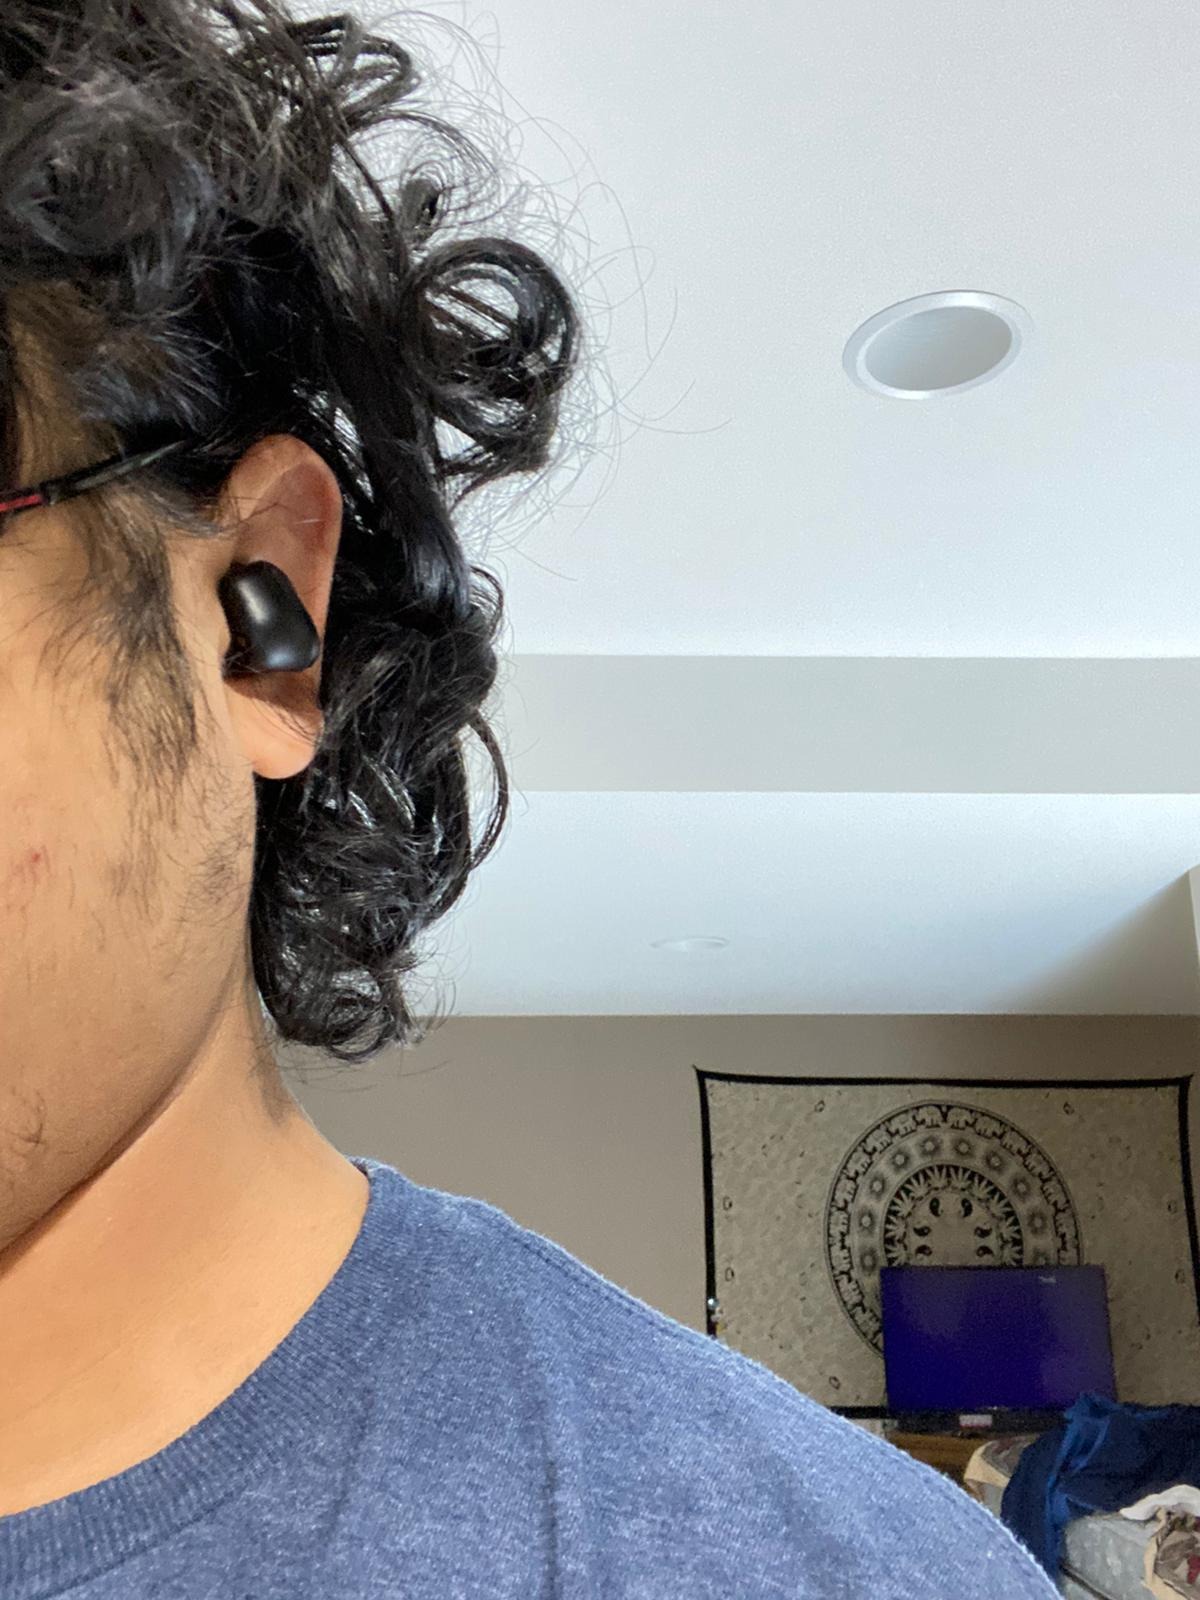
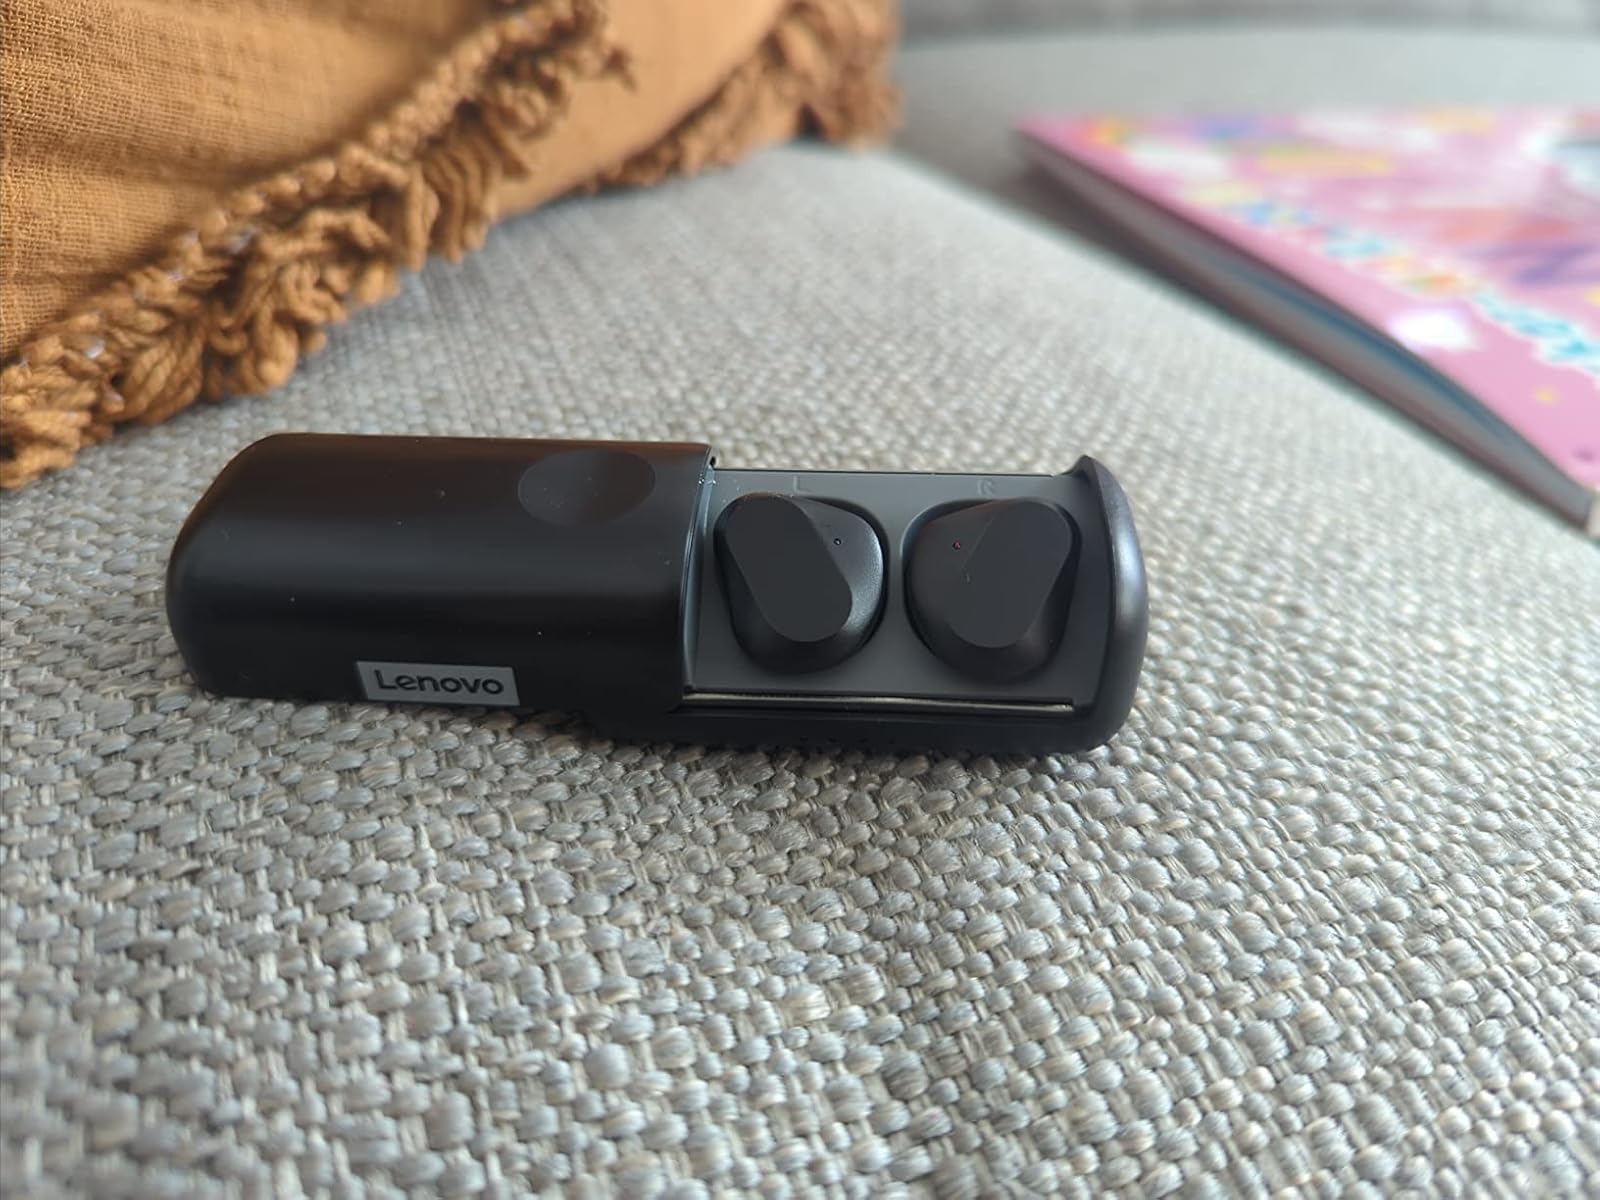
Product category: earbuds
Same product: yes